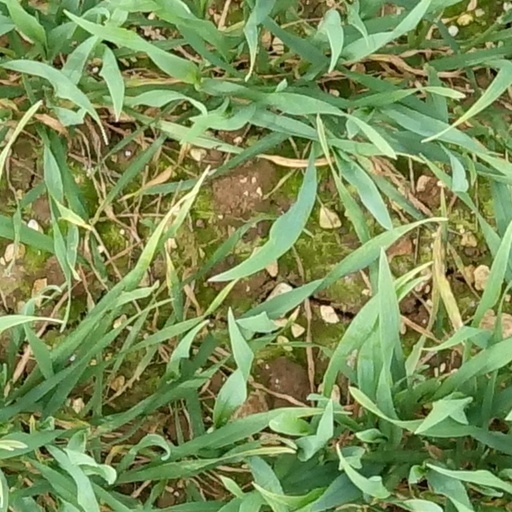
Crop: wheat